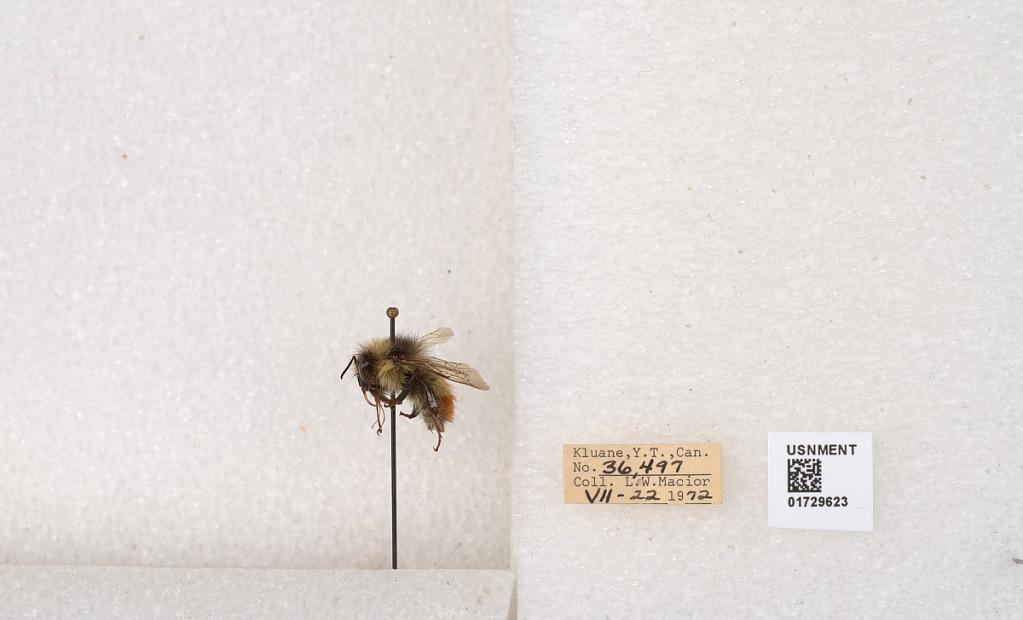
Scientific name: Bombus flavifrons Cresson
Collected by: L. Macior
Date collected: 1972-7-22
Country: Canada
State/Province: Yukon Territory
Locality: Kluane National Park and Reserve
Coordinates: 60.7493, -139.504